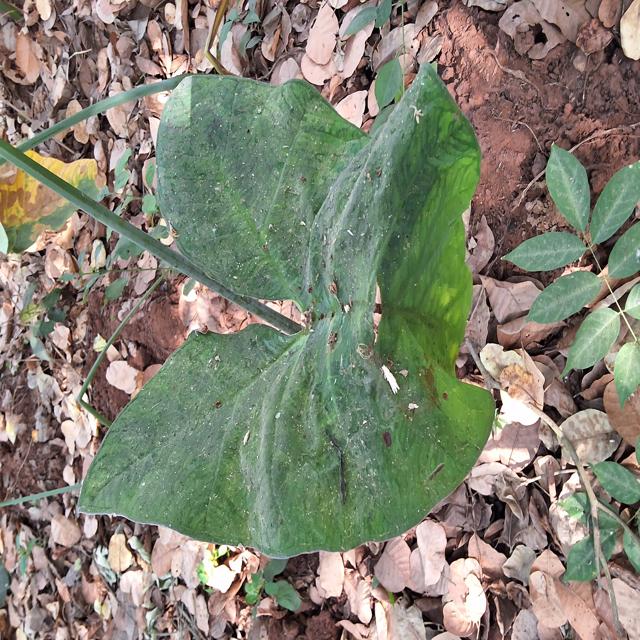
Label: Healthy